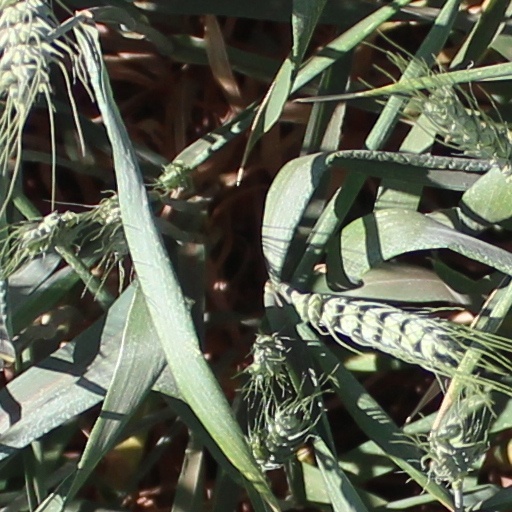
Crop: wheat